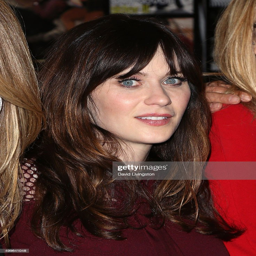
actor attends 100th episode cake - cutting event at the lot .